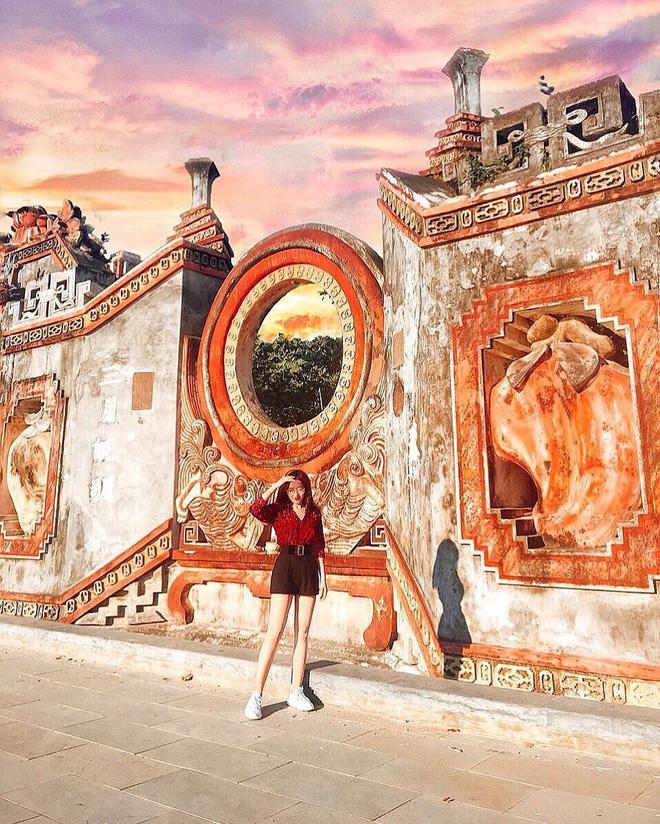
một người phụ nữ đang đứng phía trước của bức tường